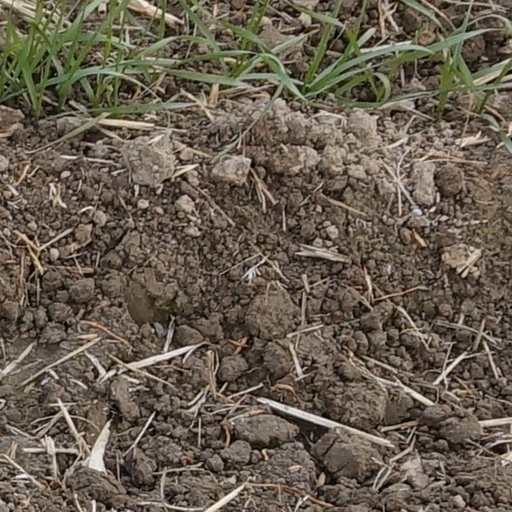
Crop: wheat